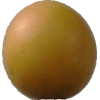
Label: cherry_wax